Magnus Krog

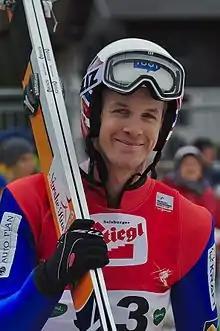
Krog in 2016

Magnus Krog (born 19 March 1987) is a Norwegian nordic combined skier who has competed since 2005.